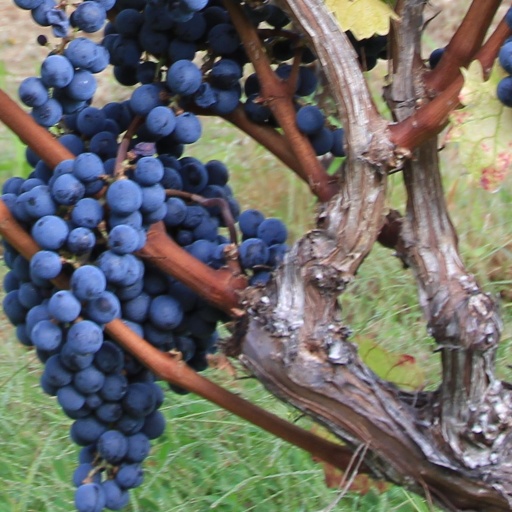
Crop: grape